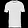
Label: T - shirt / top